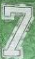
Number: 7